Armistead Gardens, Baltimore

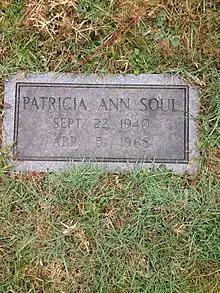
Maelcum Soul's grave at the Bohemian National Cemetery.

John Waters mentions both the neighborhood and the Bohemian National Cemetery in his book "Role Models":